Dabney Carr (Virginia assemblyman)

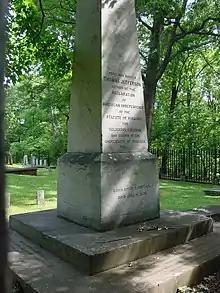
Thomas Jefferson's gravesite, alongside which Dabney Carr was buried. As boys, Thomas Jefferson and Dabney Carr hiked up the summit of the mountain near Jefferson's parents’ Shadwell plantation. They sat for hours under an oak tree on the land that would later become the Monticello estate, reading and planning their futures. They made a pact that they would be buried under that oak tree.

Carr died of a fever on May 16, 1773, at one of Jefferson's plantations but while Jefferson was away a few weeks after the birth of his sixth child, Dabney Carr. Pursuant to a boyhood promise, Jefferson buried Carr on the grounds of Monticello, the first person to be buried there, and ultimately next to Jefferson. His grave marker notes that Jefferson "of all men, loved him most."